Shanghai Hongqiao railway station

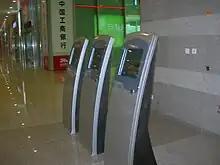
Automated ticket machines on Level B1.

Level B1, the underground level, contains the station exit and connections to other forms of transportation.